Angela Alsobrooks

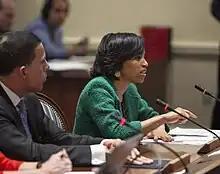
Alsobrooks testifies in support of legislation to protect domestic violence victims, 2014

On May 9, 2023, Alsobrooks announced her candidacy in the 2024 election for the U.S. Senate from Maryland. During the Democratic primary, she ran on a platform emphasizing "kitchen-table" issues, such as community safety and health care, while also focusing on her political career as a prosecutor and county executive. She also campaigned heavily in the Baltimore metropolitan area, which was viewed as a key battleground area in the primary and general elections. Media outlets saw Alsobrooks as an early front-runner. She received several high-profile endorsements from the Maryland Democratic political establishment early in her candidacy, including from Chris Van Hollen, Steny Hoyer, Wes Moore, and multiple state legislators and county executives.